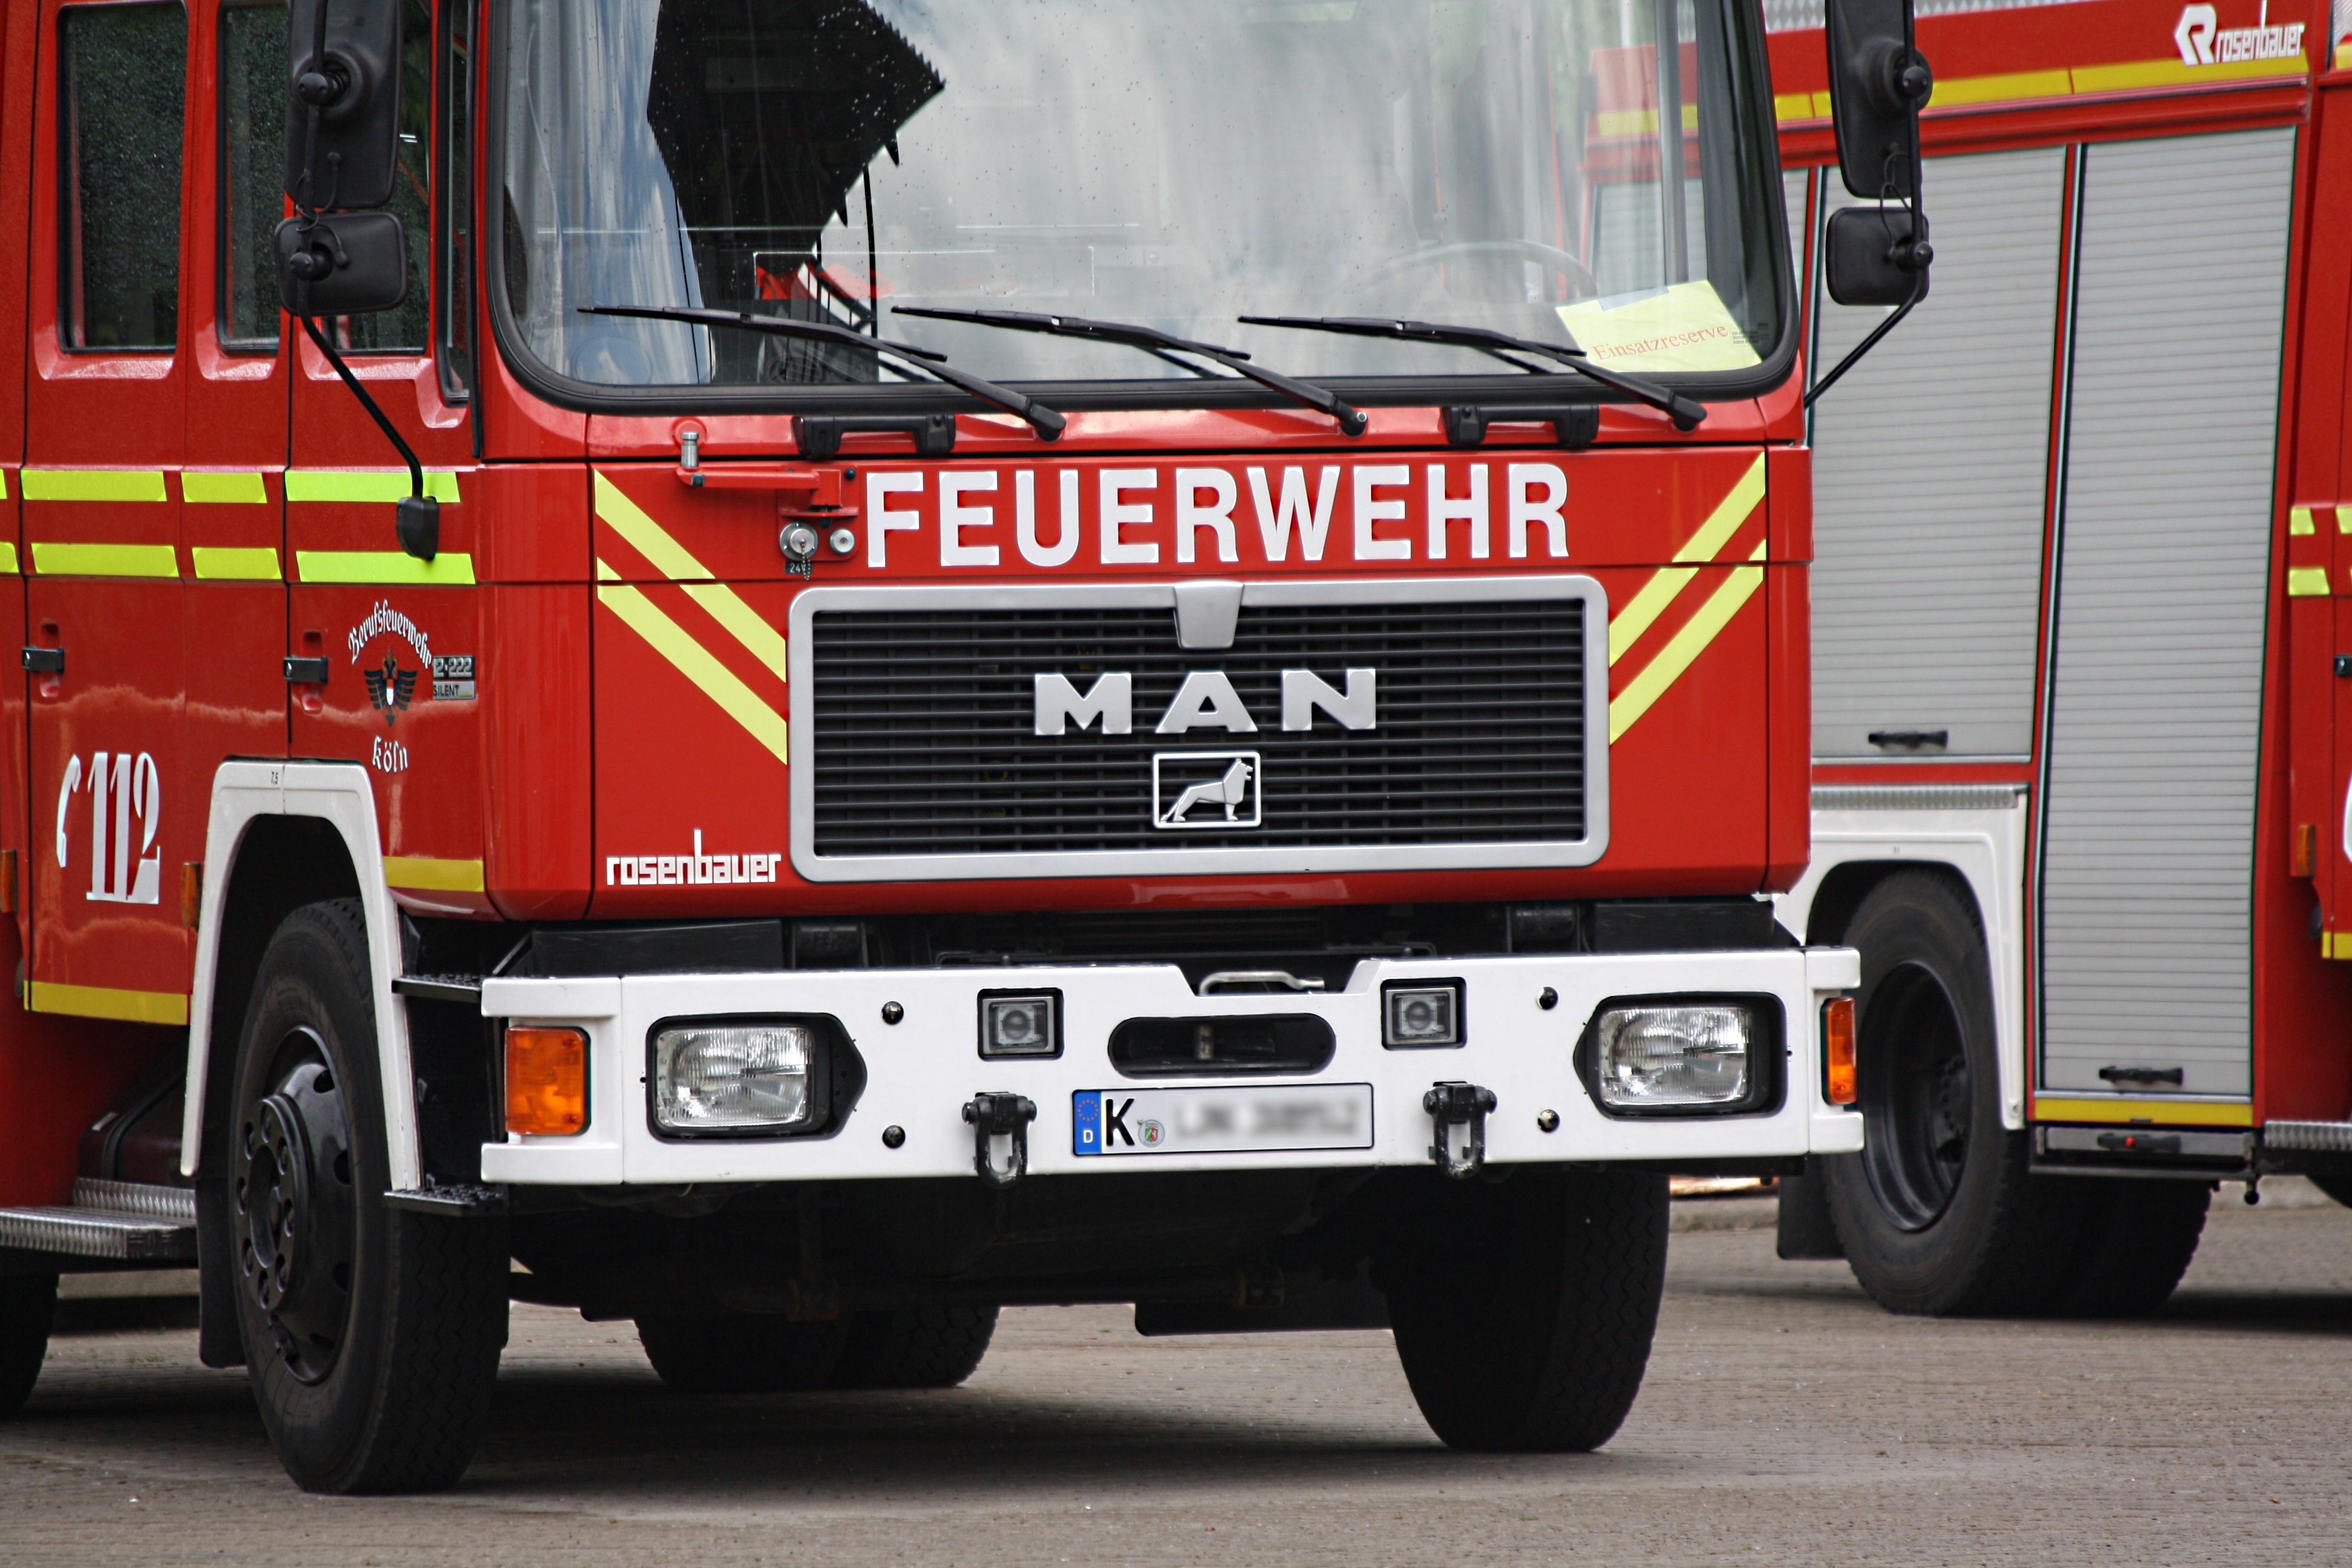
car, transport, truck, red, vehicle, fire, signal, fire truck, motor vehicle, emergency service, fire department, vehicles, emergency, firefighter, commercial vehicle, antique car, civil protection, feuerloeschuebung, land vehicle, mode of transport, fire apparatus, emergency vehicle, cologne firefighter